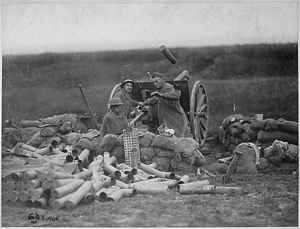
Le canon de 75 mm modèle 1897 est une pièce d'artillerie de campagne de l'armée française. D'une conception révolutionnaire pour son époque, il regroupe, en effet, tous les derniers perfectionnements intervenus dans l'artillerie à la fin du XIXᵉ siècle, à savoir : l'utilisation de la poudre sans fumée, de la munition encartouchée, de l'obus fusant, d'un chargement par la culasse selon le procédé Nordenfelt, et d'un frein de recul oléopneumatique. Cette synthèse, en éliminant les dépointages lors des tirs, rendait enfin possible un vieux rêve des artilleurs, le tir rapide. C'est grâce à ses caractéristiques exceptionnelles qu'il fut surnommé le « canon roi ».
L'expression munitions non explosées ou restes explosifs de guerre désigne généralement des munitions équipées d'une charge explosive, qui ont été tirées mais n'ont pas explosé à l'impact.
La période de l'histoire des États-Unis de 1865 à 1918 commence avec la fin de la guerre de Sécession, qui opposa les États industriels du Nord aux États confédérés, notamment sur la question de l'esclavage, et se termine avec la fin de la Première Guerre mondiale. Elle est marquée en particulier par la Reconstruction, qui prend fin avec le Compromis de 1877 et le retrait des troupes du Nord des États sudistes. La période de l'Histoire des États-Unis qui s'est déroulée entre la fin de la guerre et le début du XXᵉ siècle est parfois appelée « période dorée », et fut marquée par une longue prospérité du pays dans de nombreux domaines. Cependant, cette même période étendue jusqu'à la Seconde Guerre mondiale fut aussi caractérisée par un retrait progressif des droits acquis par les Noirs américains à la fin de la guerre dans les États du Sud, qui parvint à son point culminant lors de l'arrestation de Plessy en 1896, qui entérina la ségrégation raciale dans les transports publics. La Grande Dépression toucha aussi l'Amérique, laquelle en sort peu avant la Première Guerre mondiale.
Les interventions militaires des États-Unis dans le monde sont très nombreuses depuis plus de 150 ans. Les causes sont parfois justifiées et parfois dénoncées par les institutions internationales.
Un étui est un élément d'une munition qui solidarise ses composants, à savoir le projectile, la charge propulsive et l'amorce. Sa conception type est un cylindre en métal ou en plastique.
Les États-Unis sont impliqués dans la Première Guerre mondiale avant leur entrée en guerre. Lors du vote de la déclaration de guerre officielle, le 6 avril 1917, par le Congrès des États-Unis aux côtés — mais non au sein — de la Triple-Entente, ceux-ci sont déjà engagés aux côtés des démocraties et de nombreux citoyens américains combattent comme volontaires dans les forces alliées.
L'United States Army souvent abrégée en U.S. Army est l’armée de terre des États-Unis. Elle est l'une des six branches des Forces armées des États-Unis.